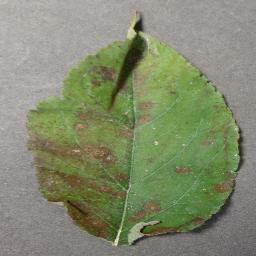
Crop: apple
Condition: cedar_rust